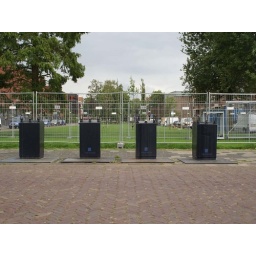
Underground waist instalation: 2 for paper & 2 for bottles . Keeps the street clean in Groningen (NL)